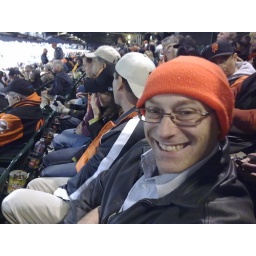
Nights at the ball park in SF get cold. Lucky for Mike I brought a Giants orange hat :)